The Skeptics Society

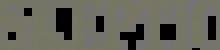

The Skeptics Society is a nonprofit, member-supported organization devoted to promoting scientific skepticism and resisting the spread of pseudoscience, superstition, and irrational beliefs. The Skeptics Society was co-founded by Michael Shermer and Pat Linse as a Los Angeles-area skeptical group to replace the defunct Southern California Skeptics. After the success of its "Skeptic" magazine, introduced in early 1992, it became a national and then international organization. Their stated mission "is the investigation of science and pseudoscience controversies, and the promotion of critical thinking."